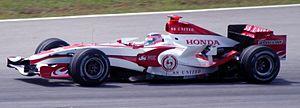
Le Grand Prix de Malaisie 2007, disputé sur le Circuit international de Sepang le 8 avril 2007 est la 770ᵉ course de l'histoire du championnat du monde de Formule 1 courue depuis 1950 et la seconde épreuve du championnat 2007.